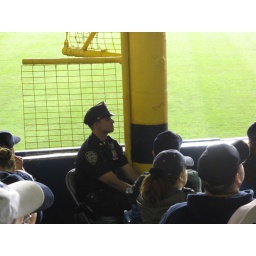
Yankee Stadium, 6/18/08 - cop sitting by "the foul pole seen 'round the world"